Joplin (crater)

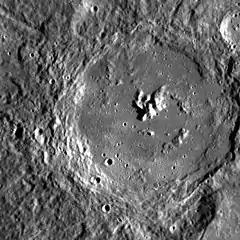
MESSENGER NAC image

Joplin is a crater on Mercury. Its name was adopted by the International Astronomical Union (IAU) in 2012, after the American composer Scott Joplin.